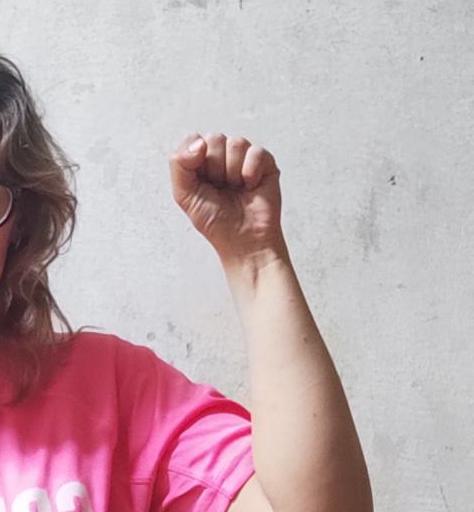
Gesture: fist